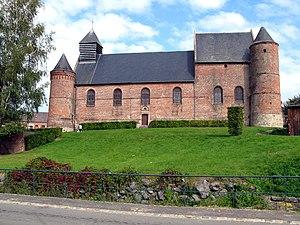
Esquéhéries (Aisne, France) L'église fortifiée. Au premier plan, la rue est bordée d'une rampe protectrice. Elle protège les véhicules et les passants d'une chute dans le petit ruisseau qui permet d'imaginer (avec les haies aujourd'hui disparues) la variété des types de défense ""passive"" et naturelle de l'édifice, autrefois."
Cet article recense les sites retenus pour le loto du patrimoine en 2018.
La paroisse Notre Dame des Près est une circonscription administrative de l'église catholique de France, subdivision du diocèse de Soissons, Laon et Saint-Quentin.
Esquéhéries est une commune française située dans le département de l'Aisne, en région Hauts-de-France.